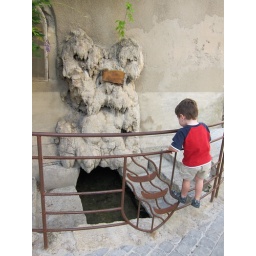
The water runs under the houses through the town.